Constitutional Court of the Czech Republic

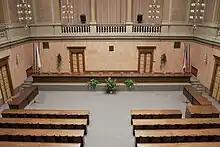
Hall for plenary sessions (formerly hall of the Moravian Parliament)

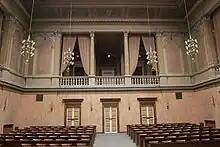

The major part of the court's workload consists of individual petitions of citizen's alleged violations of their constitutional rights after all other remedies were exhausted (including appeals to the Supreme Court or the Supreme Administrative Court).